Amdo

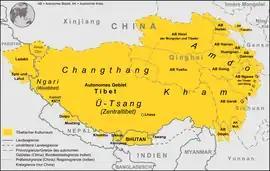
Amdo region of Tibet

In the 7th century, Amdo became a part of the Tibetan Empire until its dissolution in the 9th century. A local Tibetan theocracy called Tsongkha ruled the region from 997 to 1104. In the 13th century, Mongol forces conquered the area, which led to the beginning of a priest and patron relationship. From the 14th to the 16th century, the Ming Dynasty controlled some border areas of Amdo while Mongol presence remained significant. In the 1720s, the Yongzheng Emperor of Qing dynasty seized Amdo from the Dzungars and began forming the modern boundaries of Qinghai. He allowed most of the area to be administered by a series of local Tibetan rulers associated with the Ü-Tsang government through monastery systems but not directly governed by the Dalai Lama's Ganden Phodrang. From 1917 parts of Amdo were occupied by warlords of the Ma clique, who joined the Kuomintang (Chinese Nationalist Party) in 1928. By 1952, Chinese Communist Party forces had annexed central Tibet and defeated both Kuomintang and Tibetan forces, solidifying their hold on the area roughly by 1958.